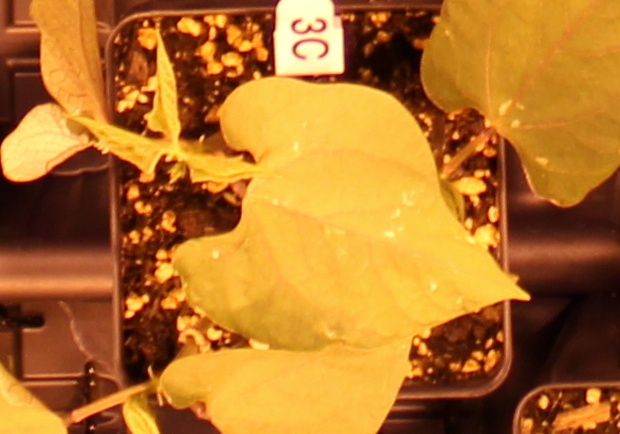
Label: Blackbean